George H. Hartwell House

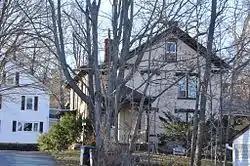

The George H. Hartwell House is a historic house at 105 Hamilton Street in Southbridge, Massachusetts. It is a rare example of a modest vernacular Italianate house in Southbridge, and one of the only ones built of brick. It was built in the 1850s, not long after that stretch of Hamilton Street was laid out, for Dr. George Hartwell, nephew of Dr. Samuel Hartwell. The Hartwells controlled the Hartwell Block on Main Street, and George Hartwell ran a pharmacy, which continued in business into the 1970s. While the house has significant Italianate features such as bracketed eaves and paired windows, it lacks the flat roof line that is characteristic of other local Italianate houses, and is less massive than the more imposing James Gleason House and Chamberlain-Bordeau House.